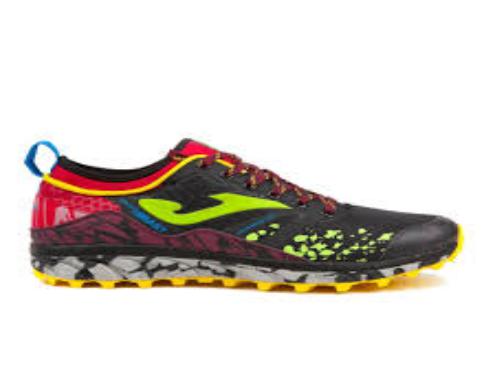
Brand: Joma-1
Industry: Clothes